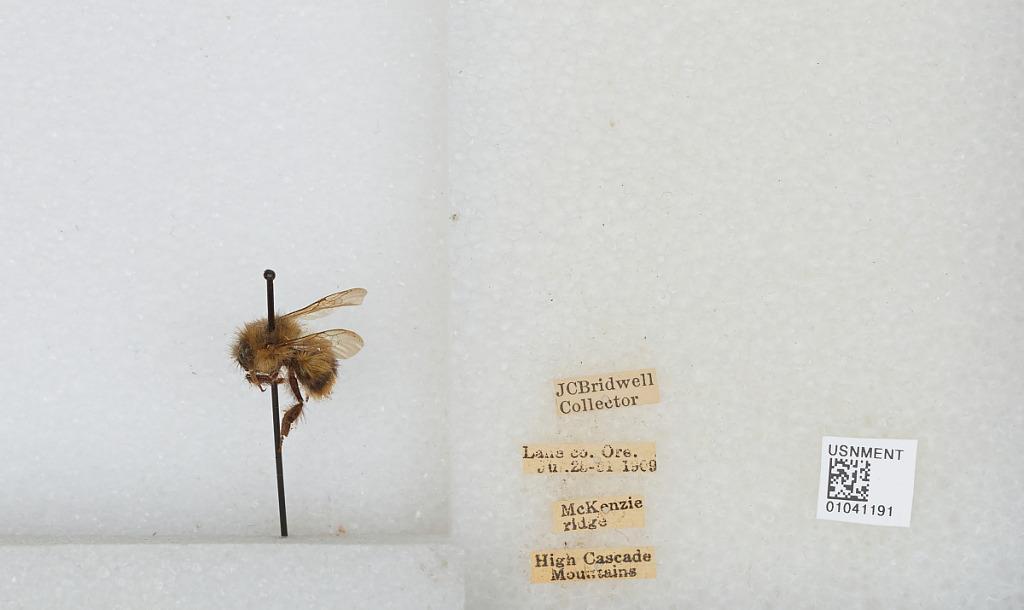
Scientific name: Bombus sp.
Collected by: J. Bridwell
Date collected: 1909-7-25
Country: United States
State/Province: Oregon
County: Lane
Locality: McKenzie Ridge, High Cascade Mountains
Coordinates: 44.2597, -121.81